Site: brandenburg
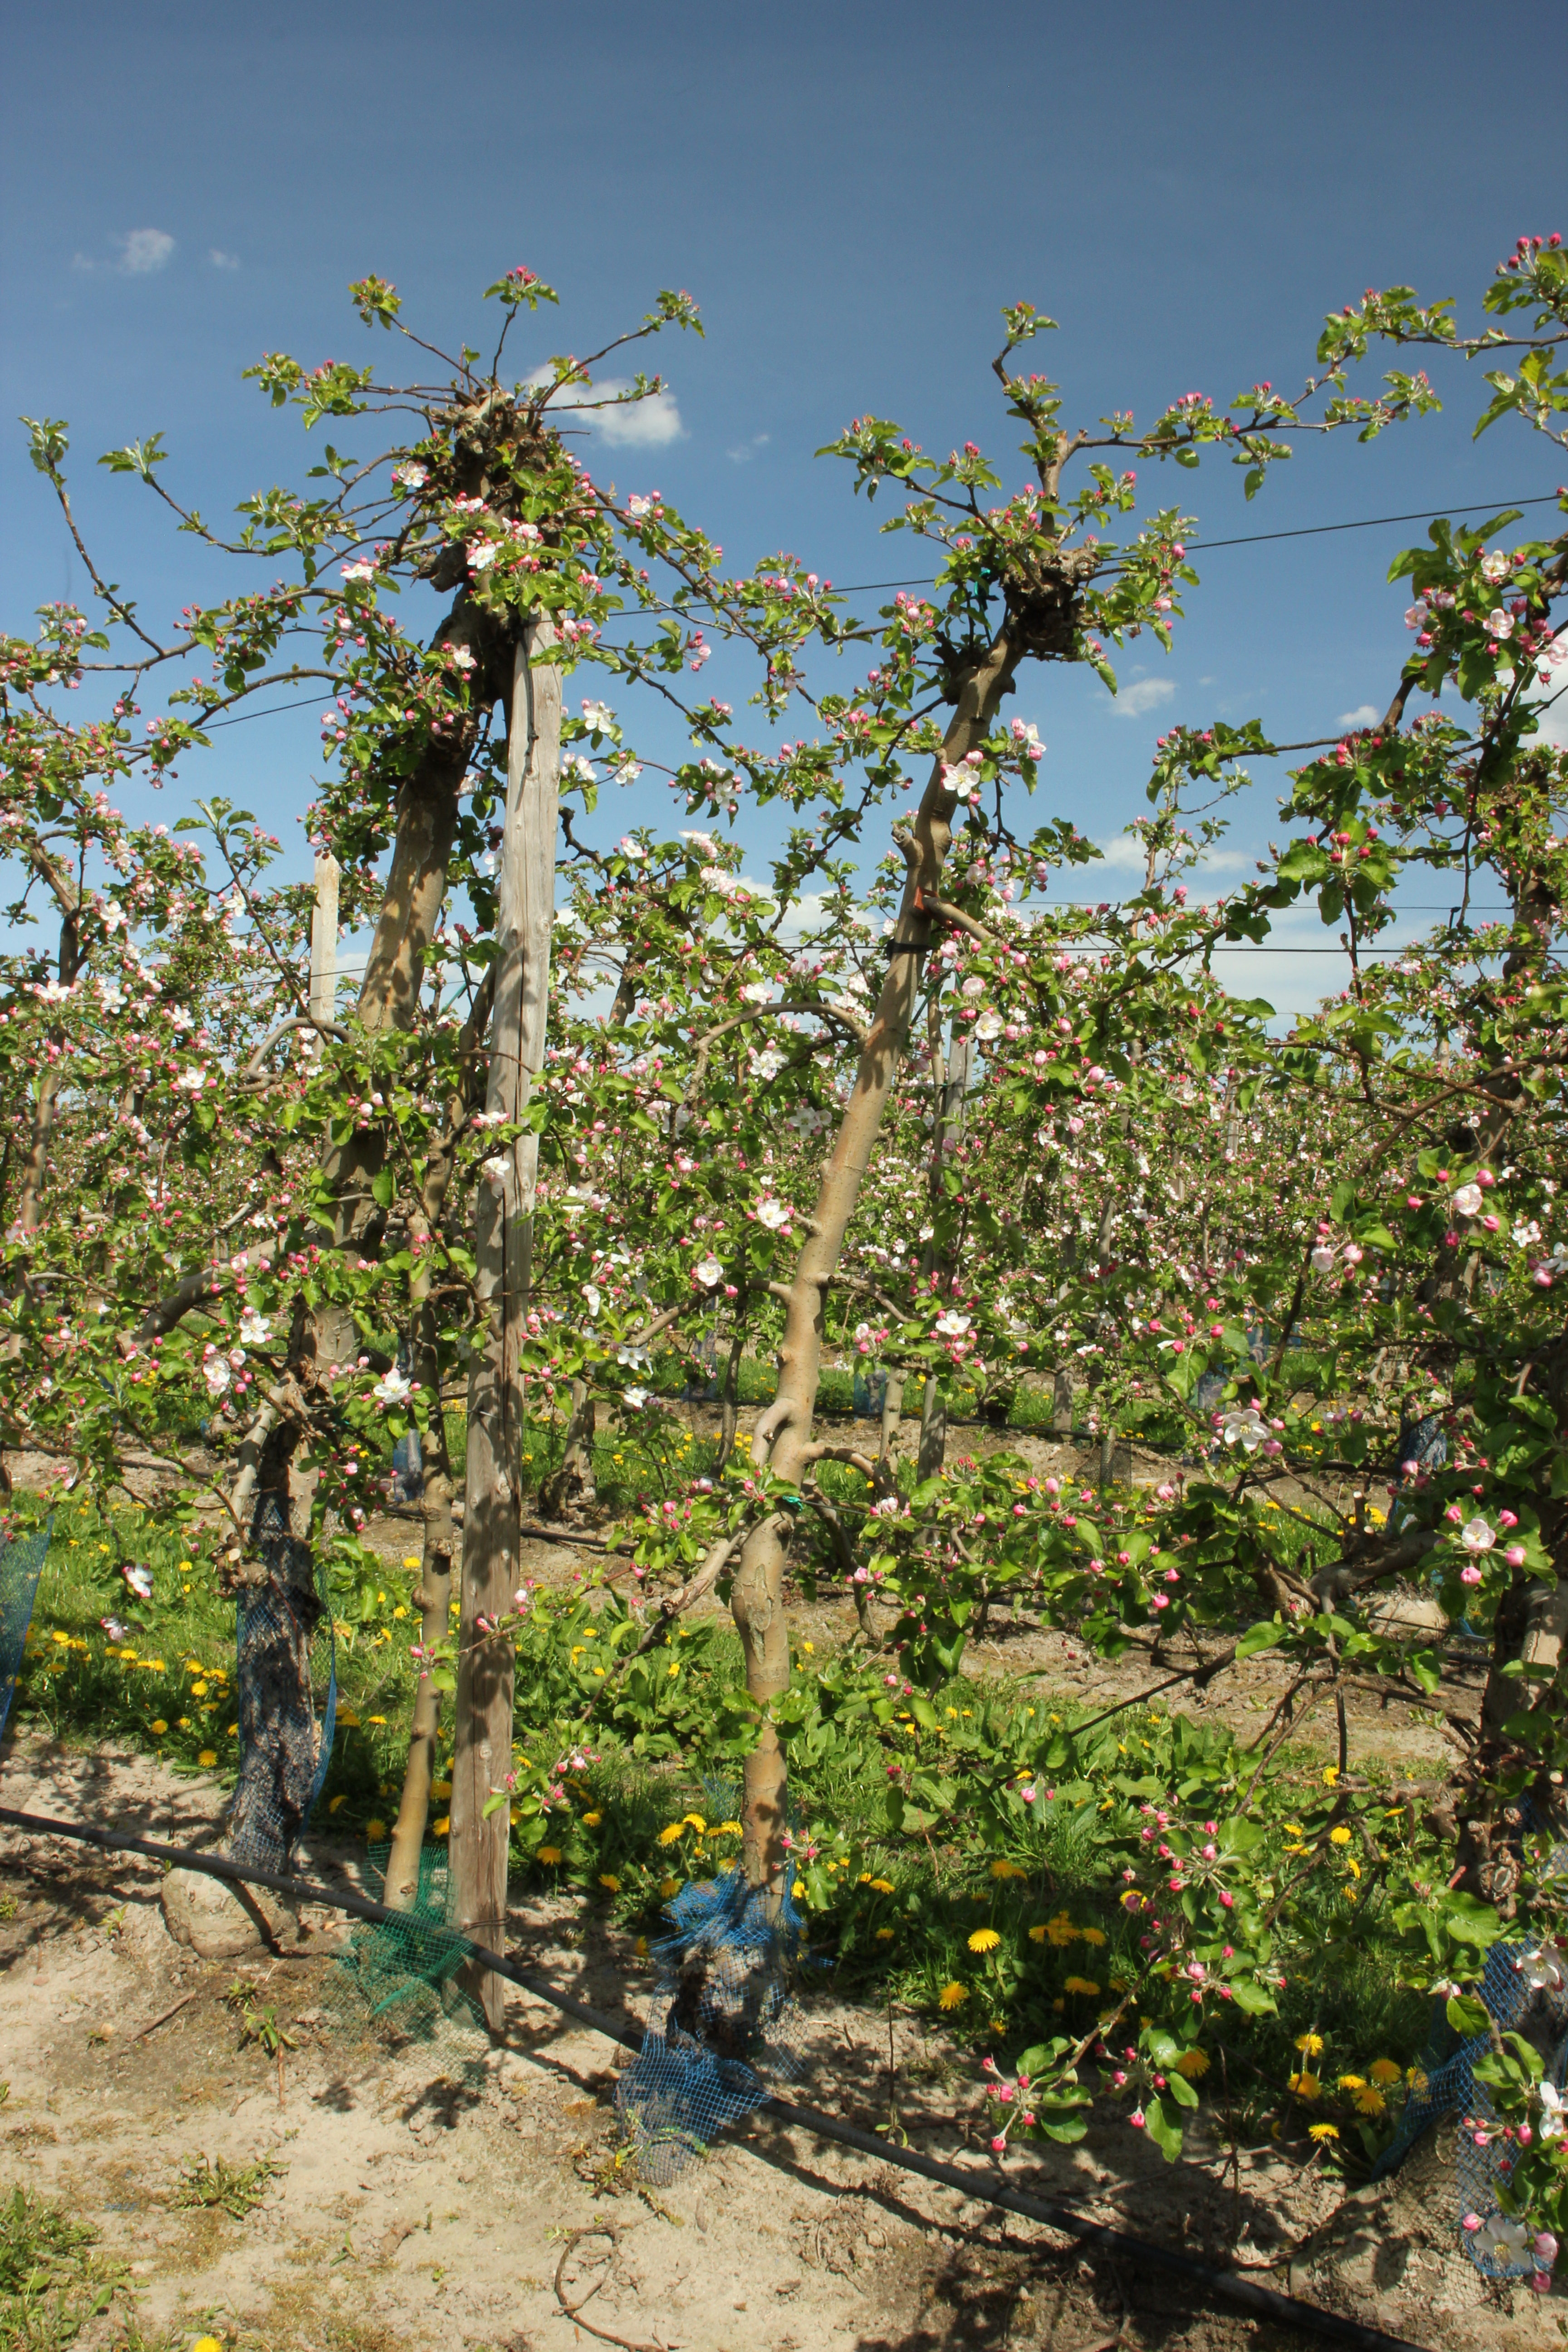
Growth stage (BBCH 57): Inflorescence emergence